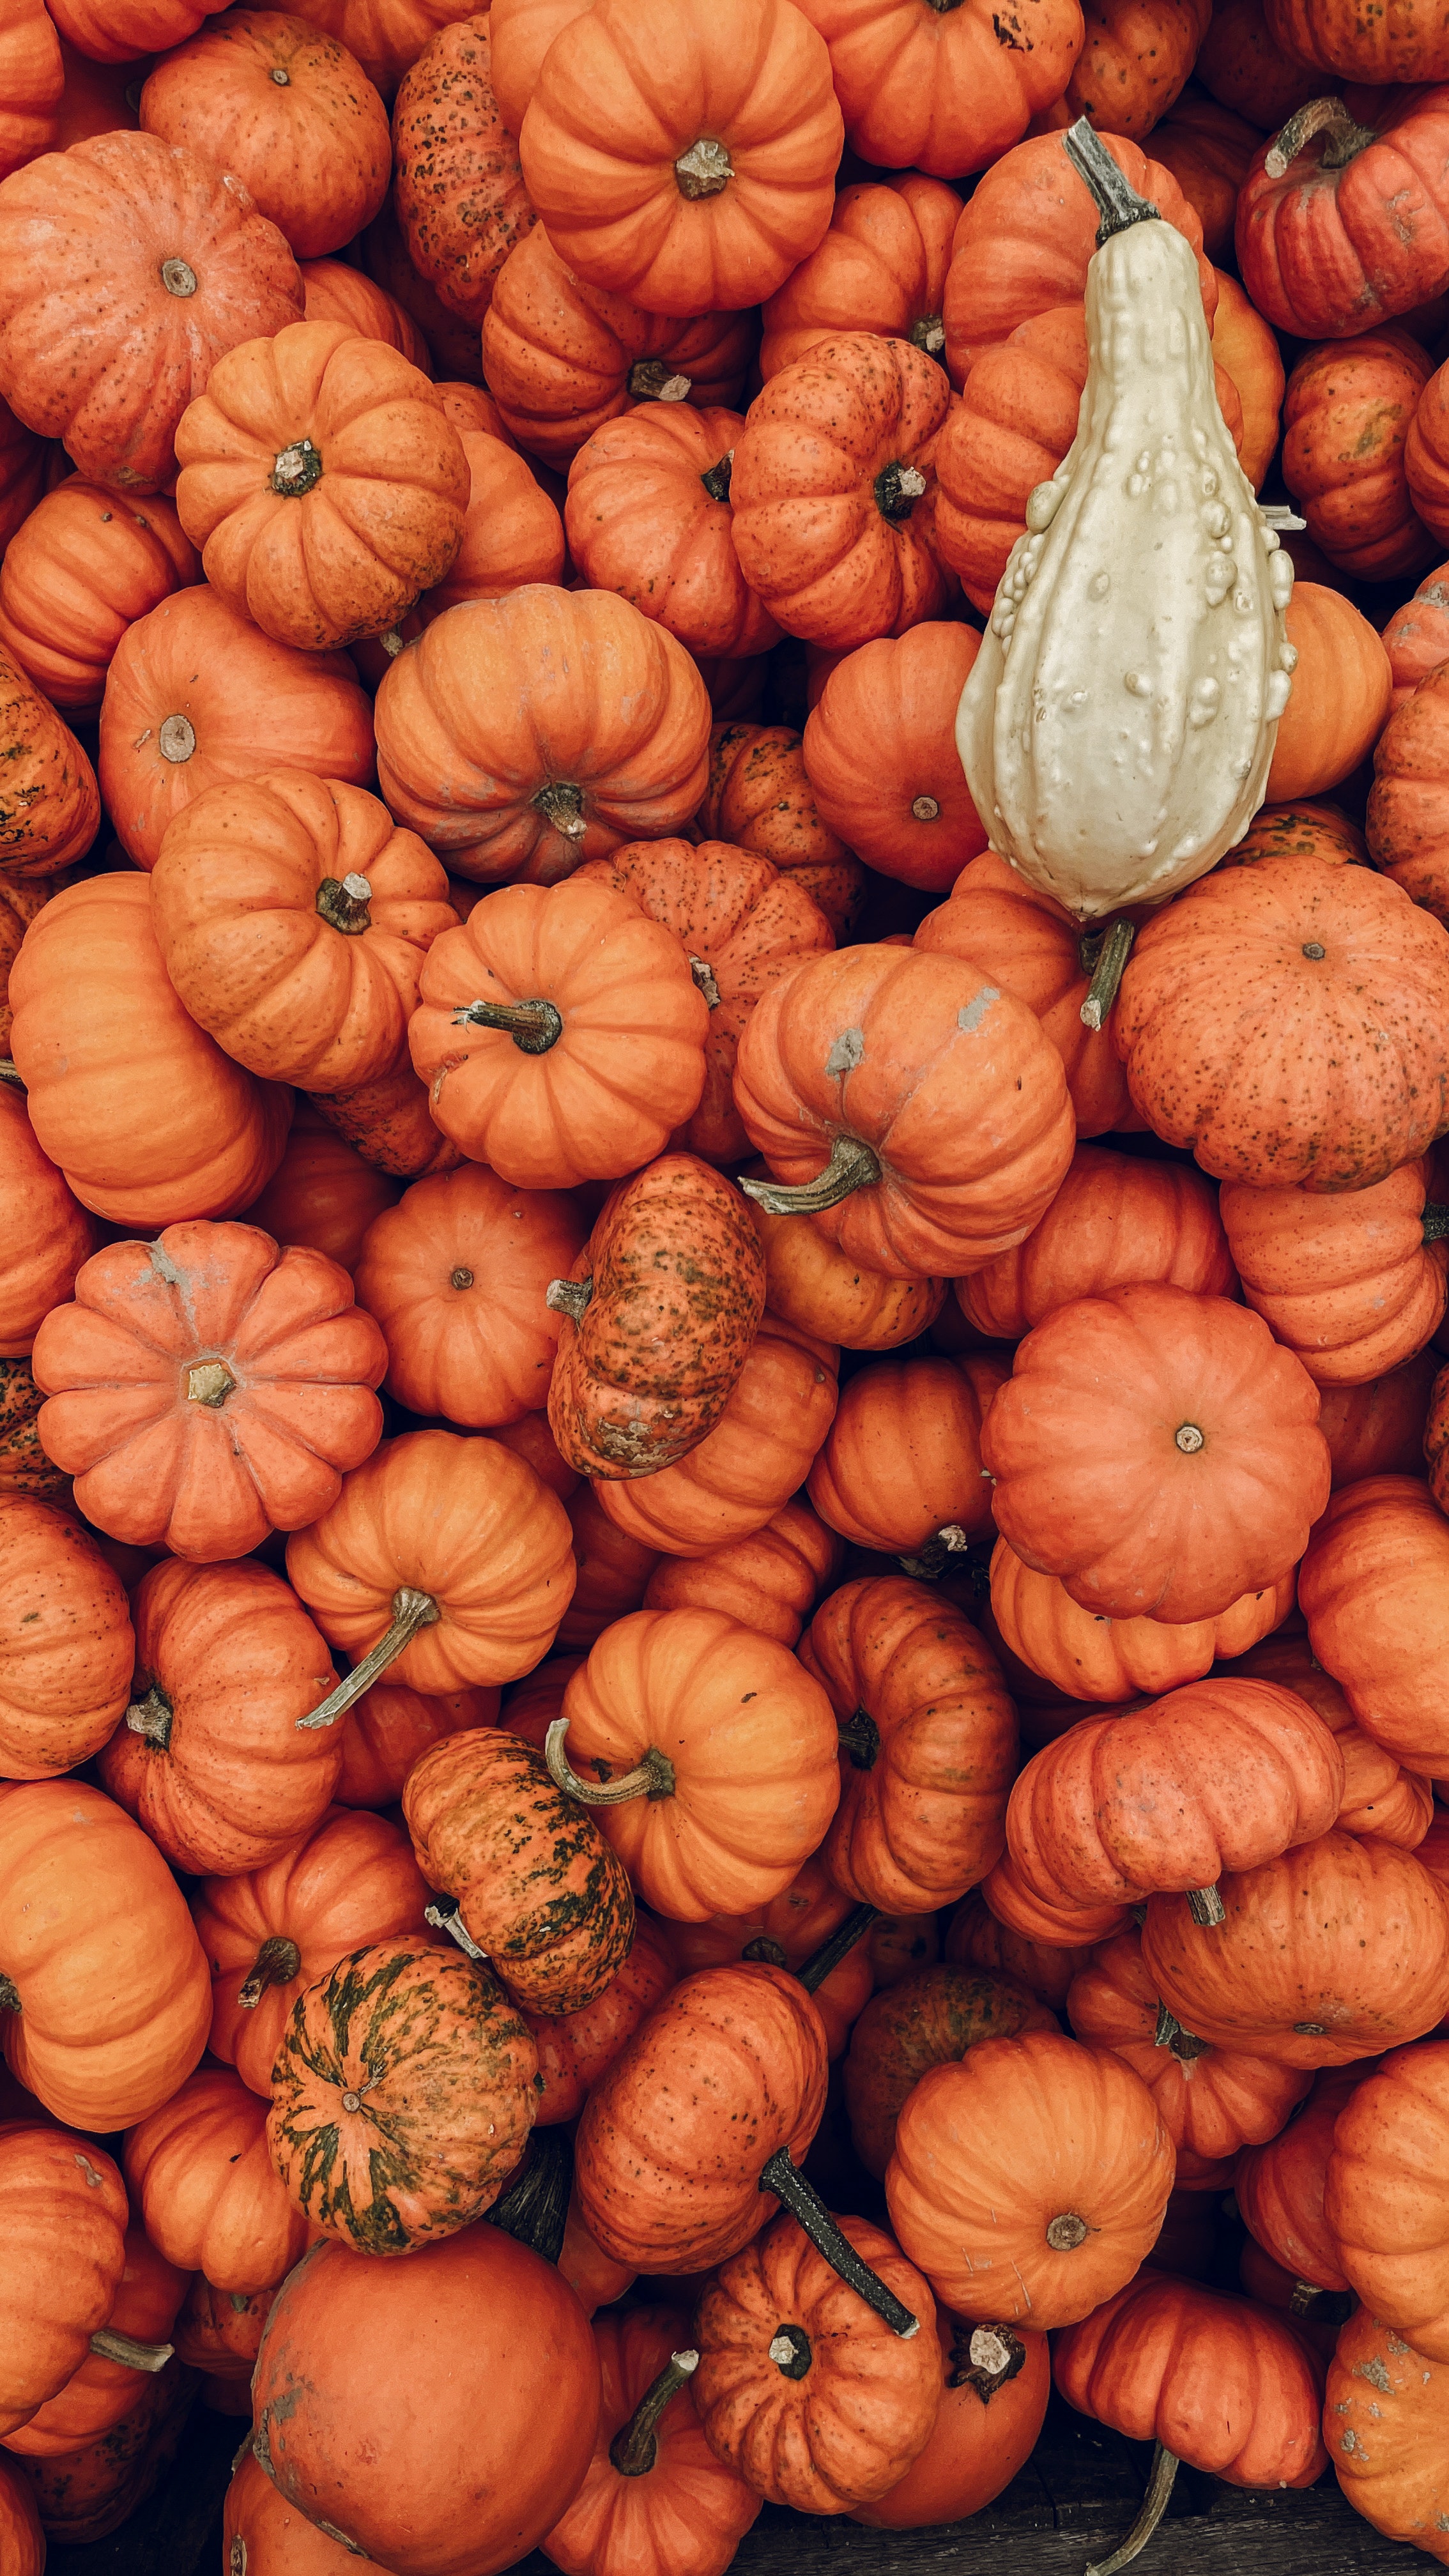
natural, food, plant, pumpkin, photograph, fruit, natural foods, ingredient, squash, orange, calabaza, winter squash, staple food, whole food, cucurbita, gourd, produce, vegetable, superfood, local food, flowering plant, close up, vegan nutrition, marketplace, still life photography, symmetry, peach, pattern, art, cucumber, and melon family, cuisine, still life, nightshade family, photography, vegetarian food